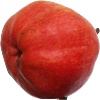
Label: Pear Red 1